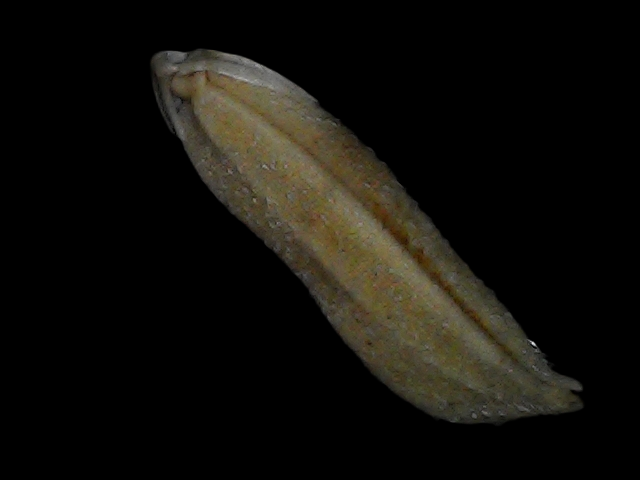
Rice variety: Bd87